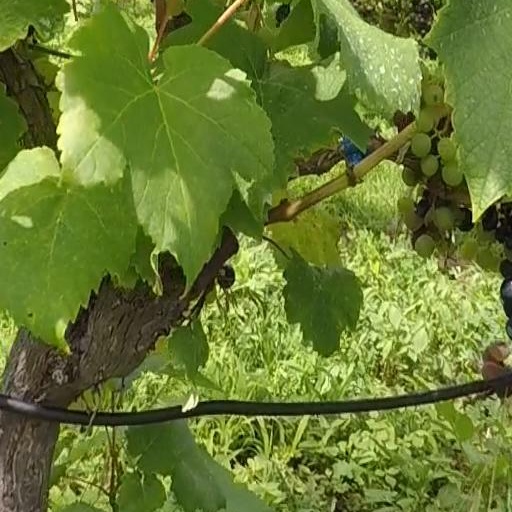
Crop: grape